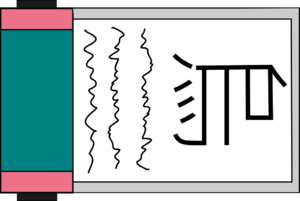
Parchemin_d'invocation_kankuro_karasu
Dans l'univers de Naruto, la technique d'invocation est une technique permettant à son utilisateur de faire apparaître une créature, ou un objet, afin de l'aider au combat ou d'effectuer une tâche que l'invocateur ne peut réaliser seul.